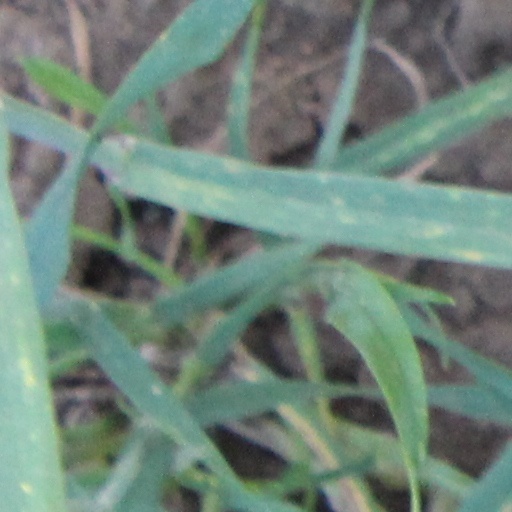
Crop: wheat